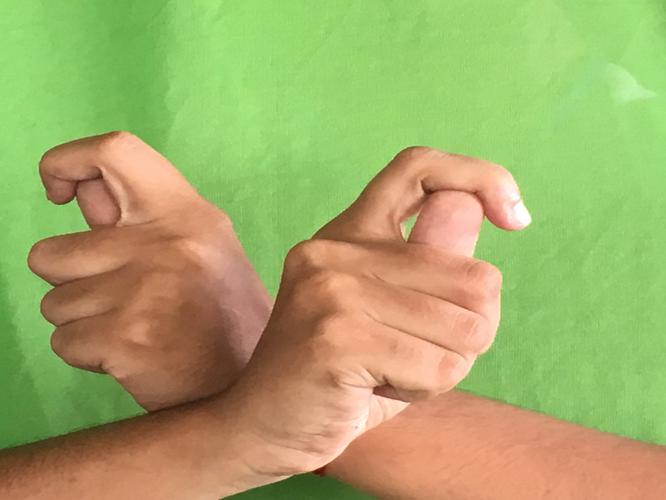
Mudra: Berunda
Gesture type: double_hand